Shivarudra Balayogi

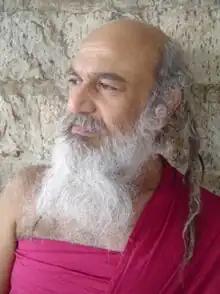
Shivarudra Balayogi Maharaj,"Once you Realize that you are this Immortal Self, you will Realize that your very existence is Permanent and Supreme Peace."

Shivarudra Balayogi Maharaj (born 20 September 1954), born Srinivas (Seenu) Dikshitar in Kolar in the South Indian state of Karnataka, is a self realised Yogi and a direct disciple of Shivabalayogi.